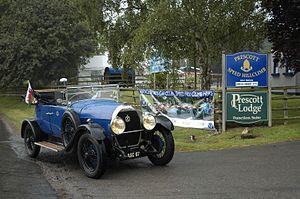
Hotchkiss est un constructeur automobile et manufacturier d'armes français, qui a produit des véhicules civils de 1904 à 1954 et des véhicules militaires jusqu'en 1969.